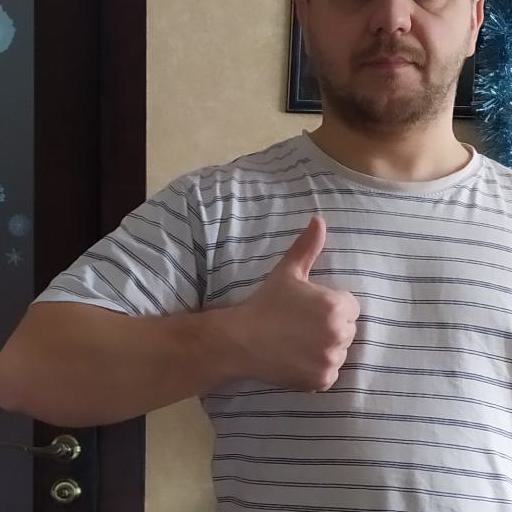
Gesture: like